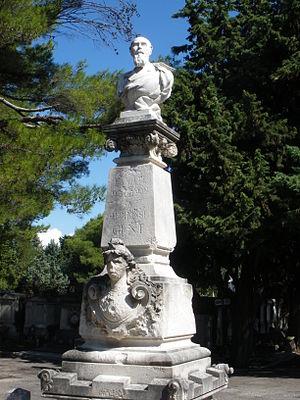
Statue d'Alphonse Gent sculptée par Louis Cosme Demaille, au Cimetière de Saint Véran d'Avignon
Cette section ne cite pas suffisamment ses sources.
Alphonse Gent, né à Roquemaure le 27 octobre 1813 et mort à Paris le 26 janvier 1894, franc-maçon, avocat et homme politique républicain, fut maire d'Avignon, député de Vaucluse, puis sénateur.
Louis Cosme Demaille, né à Gigondas le 23 mars 1837 et mort à Paris le 11 décembre 1906, est un sculpteur français.